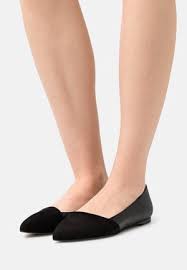
Label: Ballet Flat